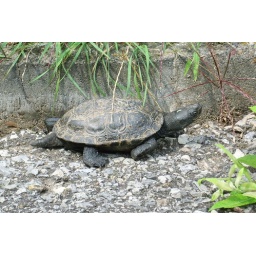
The tortoise that my cat found in my garden